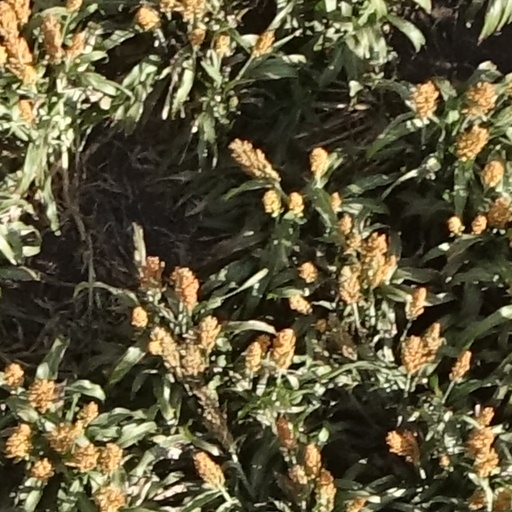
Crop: sorghum